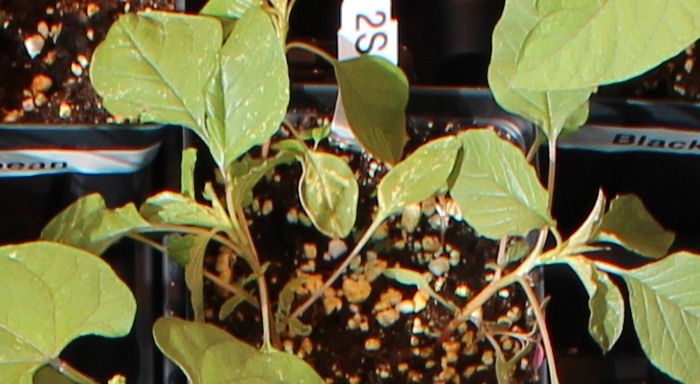
Label: Palmer Amaranth